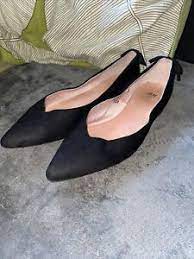
Label: Ballet Flat